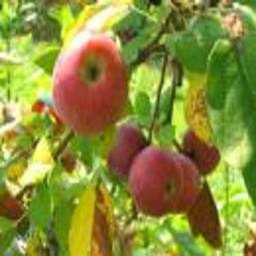
Label: Apple